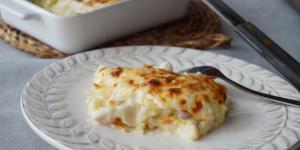
bacalao espiritual